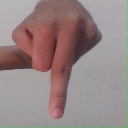
अक्षर: प